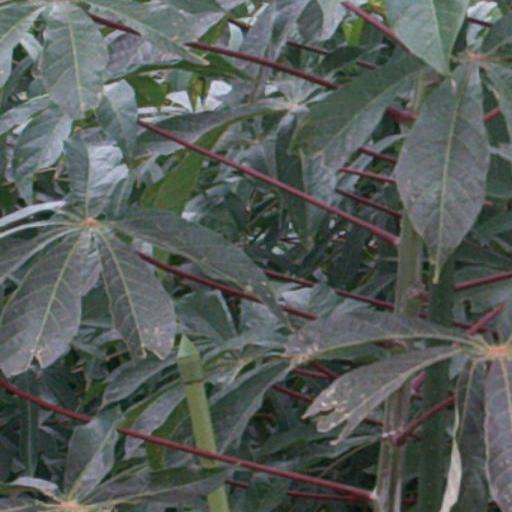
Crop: cassava